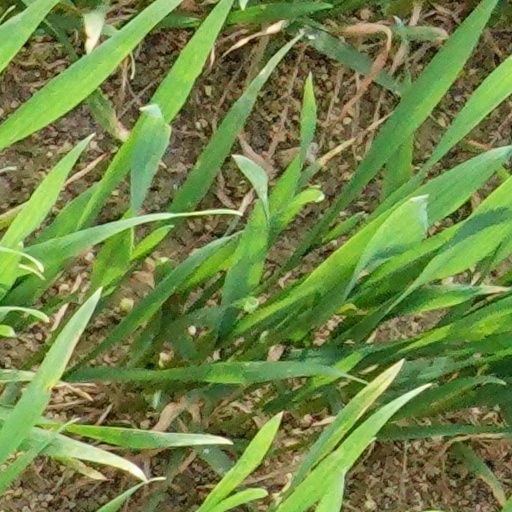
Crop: wheat